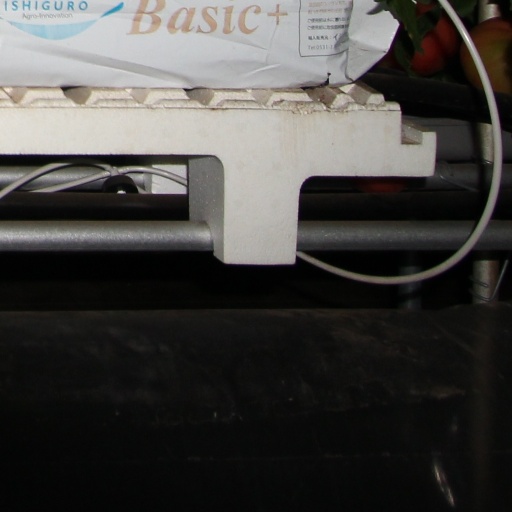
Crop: tomato